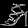
Label: Sandal